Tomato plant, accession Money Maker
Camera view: horizontal (90 deg, fisheye); turntable rotation: 60 degrees
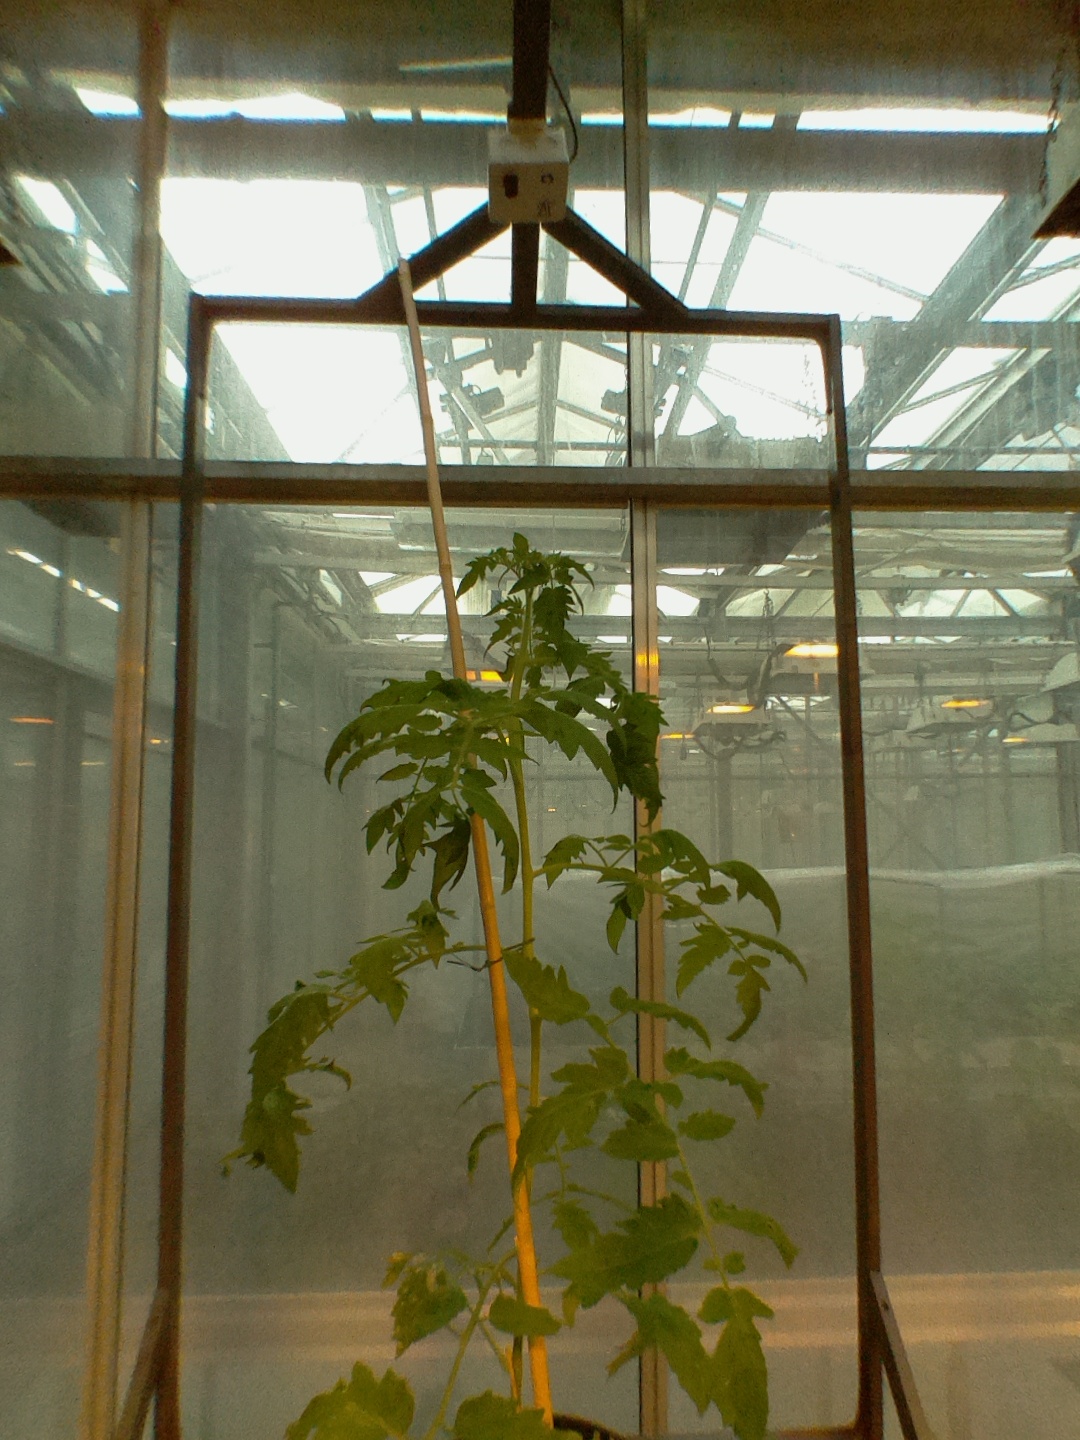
BBCH growth stage 20: First Side shoot start formed